Brunswick Bowling & Billiards

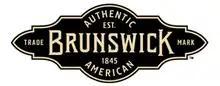
Logo used by Brunswick Billiards

The billiards division was established in 1845 and was Brunswick Corporation's original business. Brunswick Billiards designs and/or markets billiards table, table tennis tables, air hockey tables, and other gaming tables, as well as billiard balls, cues, game room furniture, and related accessories, under the Brunswick and Contender brands. Consumer billiards equipment is predominantly sold in the United States and distributed primarily through dealers.